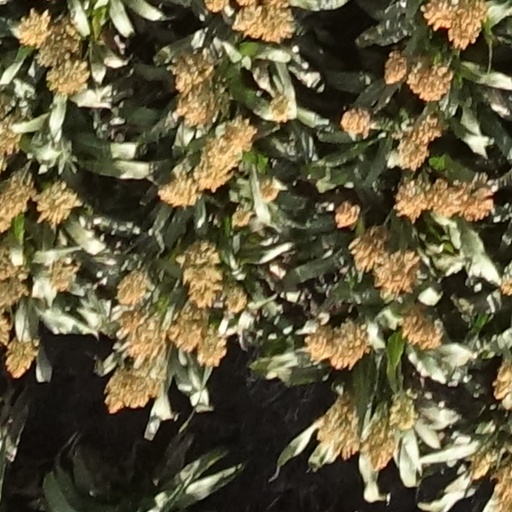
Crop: sorghum